Man of Will

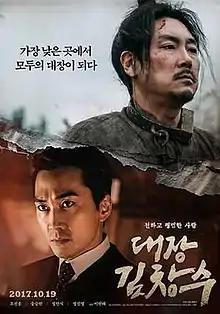
Theatrical release poster

Man of Will is a 2017 South Korean historical biographical drama film directed by Lee Won-tae, starring Cho Jin-woong and Song Seung-heon.